Answer in natural language. Consider the 3D positions of the objects in the scene and not just the 2D positions in the image. Is the centerpoint of  framed sunset landscape decor (marked B) at a higher height than Doorway (marked C)? Choose between the following options: yes or no
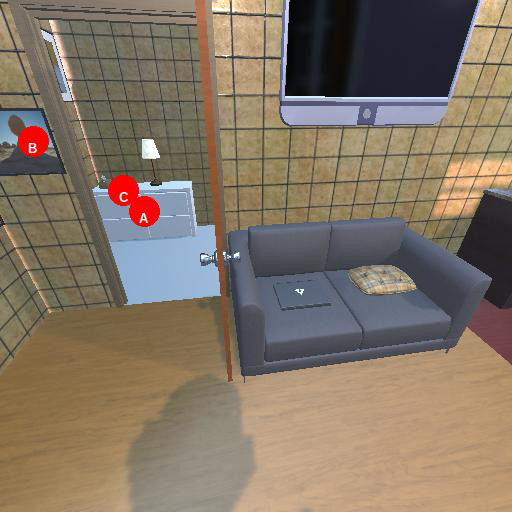
<answer>yes</answer>